Computer (occupation)

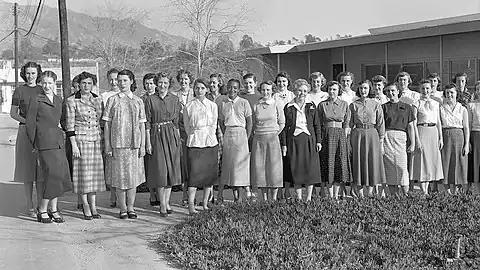
Computers for the Explorer 1 trajectory.

As electrical computers became more available, human computers, especially women, were drafted as some of the first computer programmers. Because the six people responsible for setting up problems on the ENIAC (the first general-purpose electronic digital computer built at the University of Pennsylvania during World War II) were drafted from a corps of human computers, the world's first professional computer programmers were women, namely: Kay McNulty, Betty Snyder, Marlyn Wescoff, Ruth Lichterman, Betty Jean Jennings, and Fran Bilas.